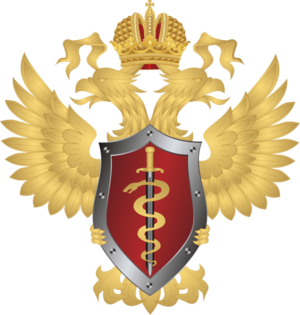
Certaines agences et services du gouvernement de la fédération de Russie ne répondent pas à un ministère particulier. Voici la liste des distinctions décernées par ces agences et services non-ministériels de la fédération de Russie.